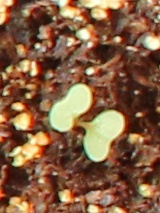
Label: Canola